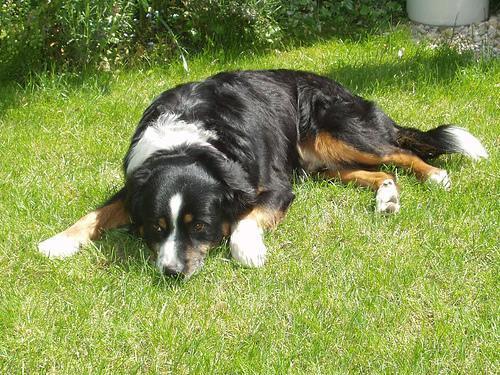
Appenzeller